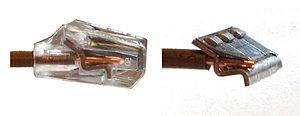
La connectique désigne l’ensemble des procédés et techniques qui permettent d'établir une connexion fiable entre des systèmes électriques ou électroniques distincts. Elle est à la fois utile à la transmission de l'énergie et à celle des données.